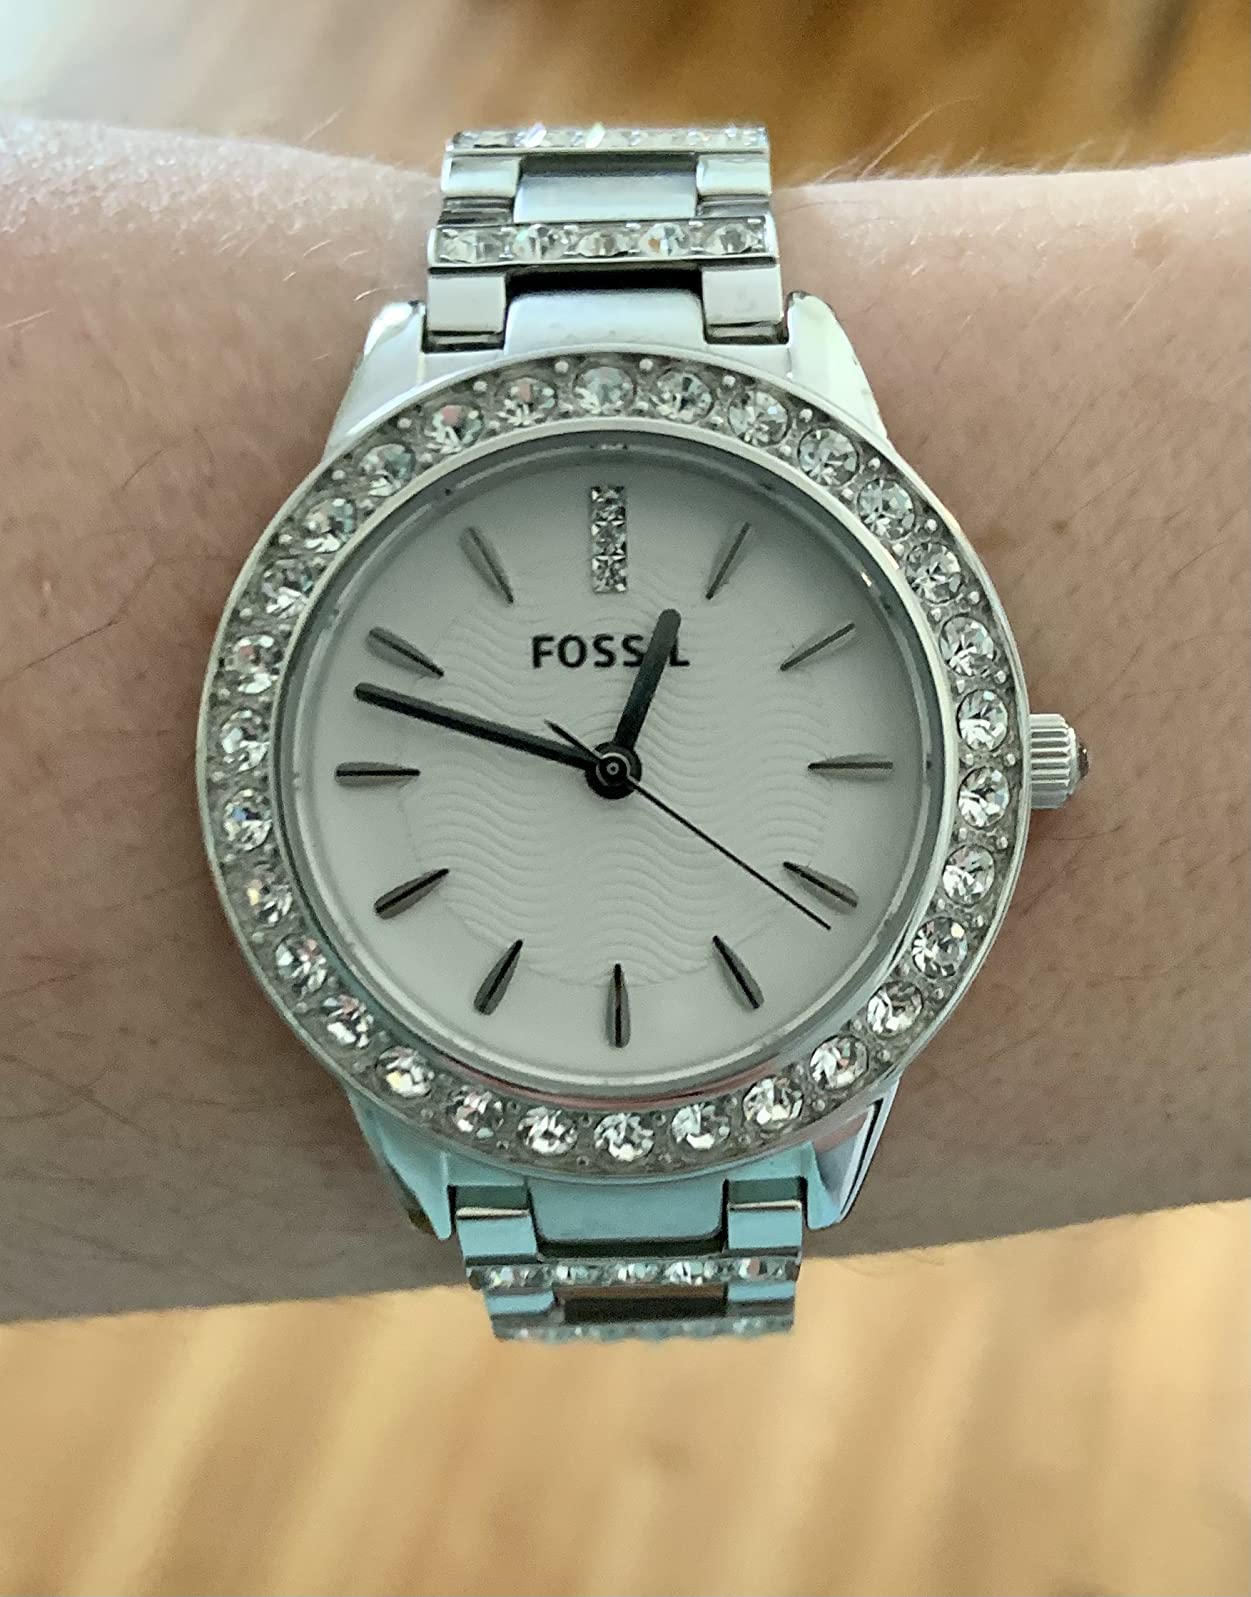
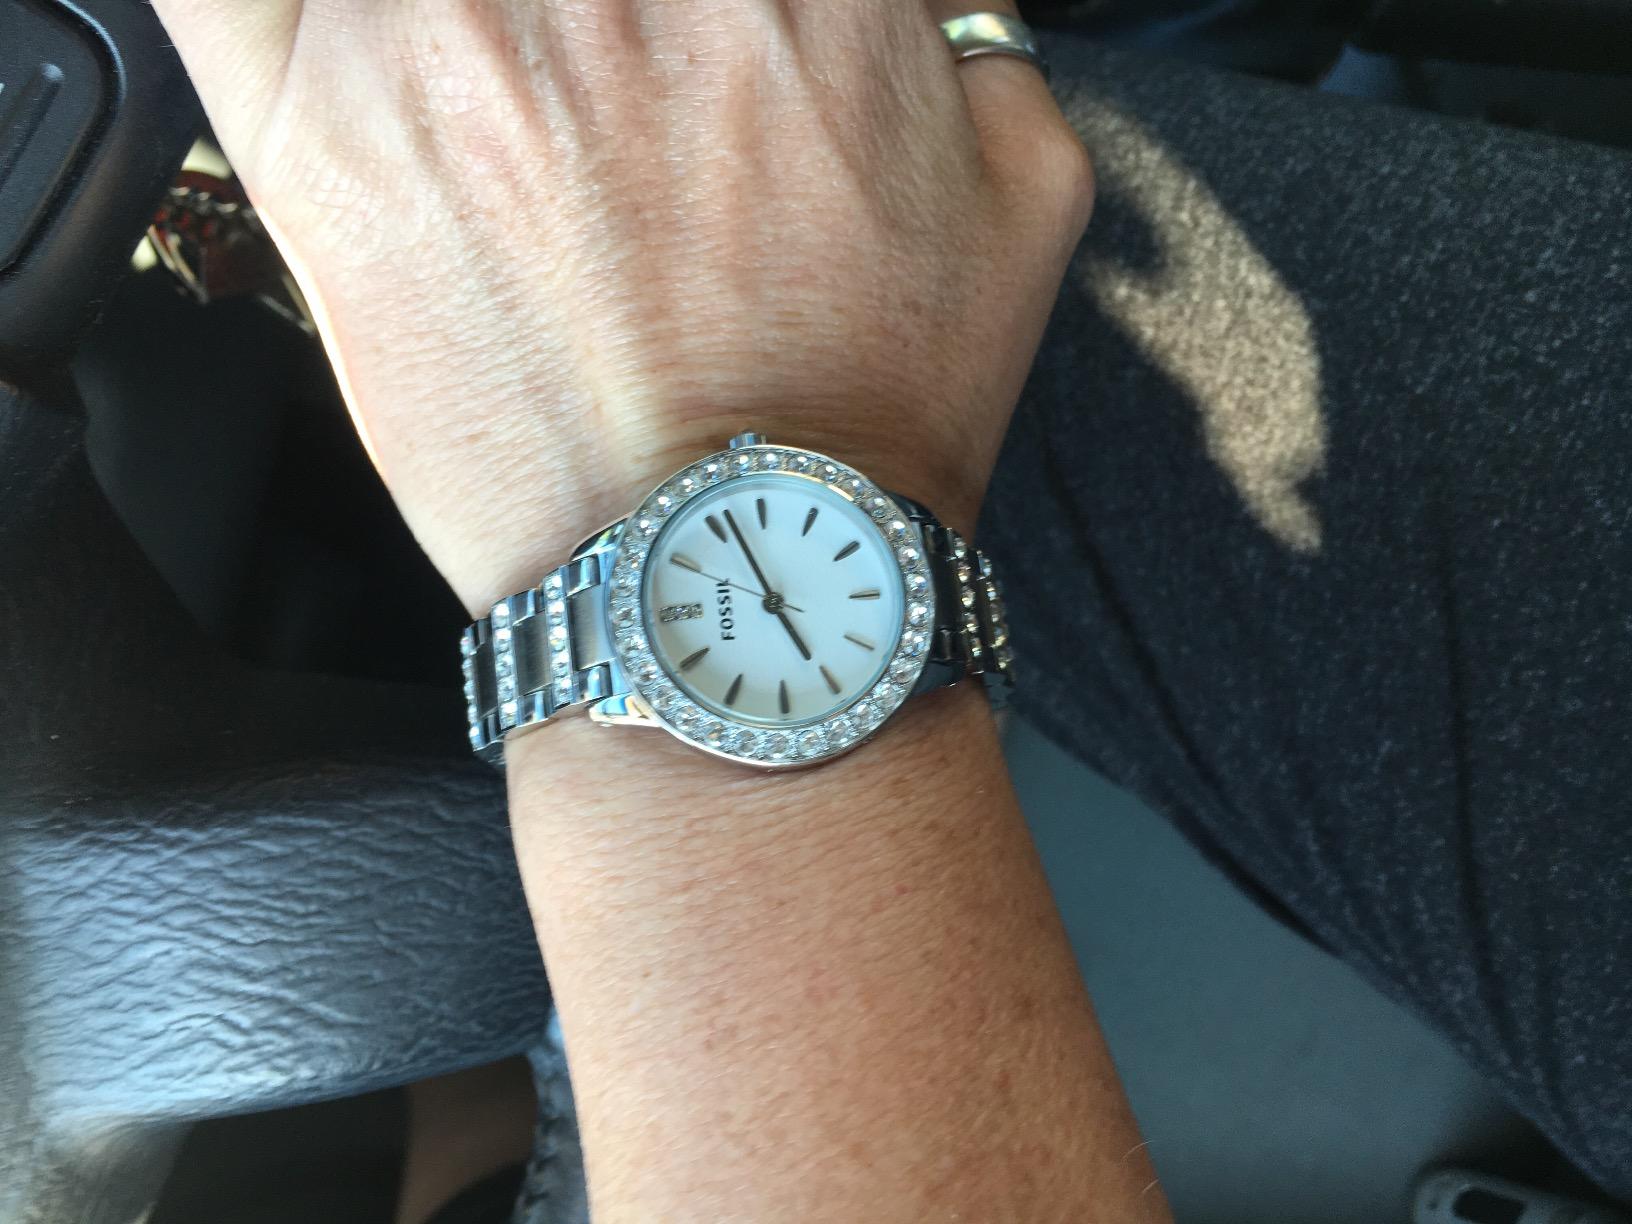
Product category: accessories_watch
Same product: yes